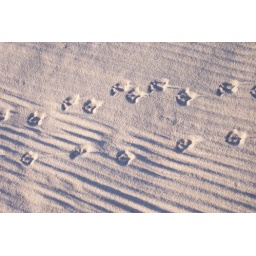
There are always plenty of bird tracks in the sand. I suppose the lines in the sand are from raking it clean.